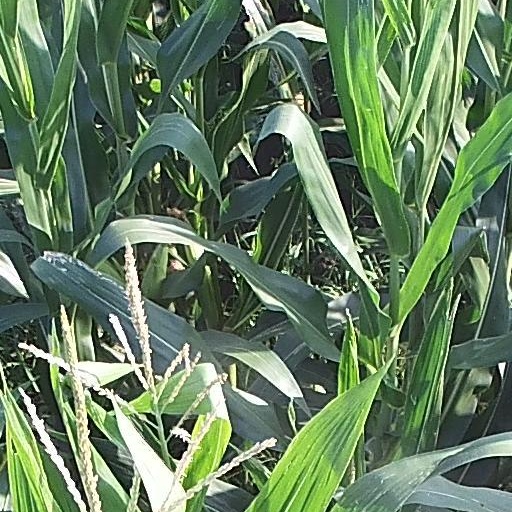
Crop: maize; corn